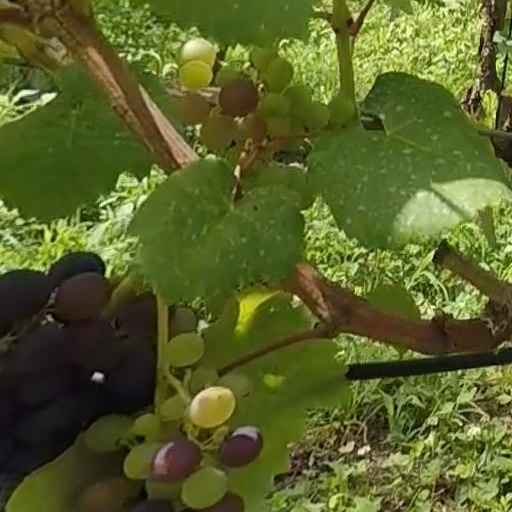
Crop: grape